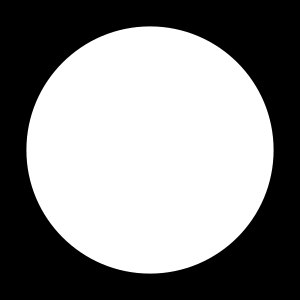
Hegels logik / Væren / Kvalitet
Den sande uendelighed kan sammenlignes med en cirkel
Hegels logik er det logiske system, som filosoffen Georg Wilhelm Friedrich Hegel opbyggede i løbet af sin levetid, hvor han har givet en samlet fremstilling af den i sin bog Encyklopædien, som muligvis er et af de sværest tilgængelige værker i filosofihistorien.